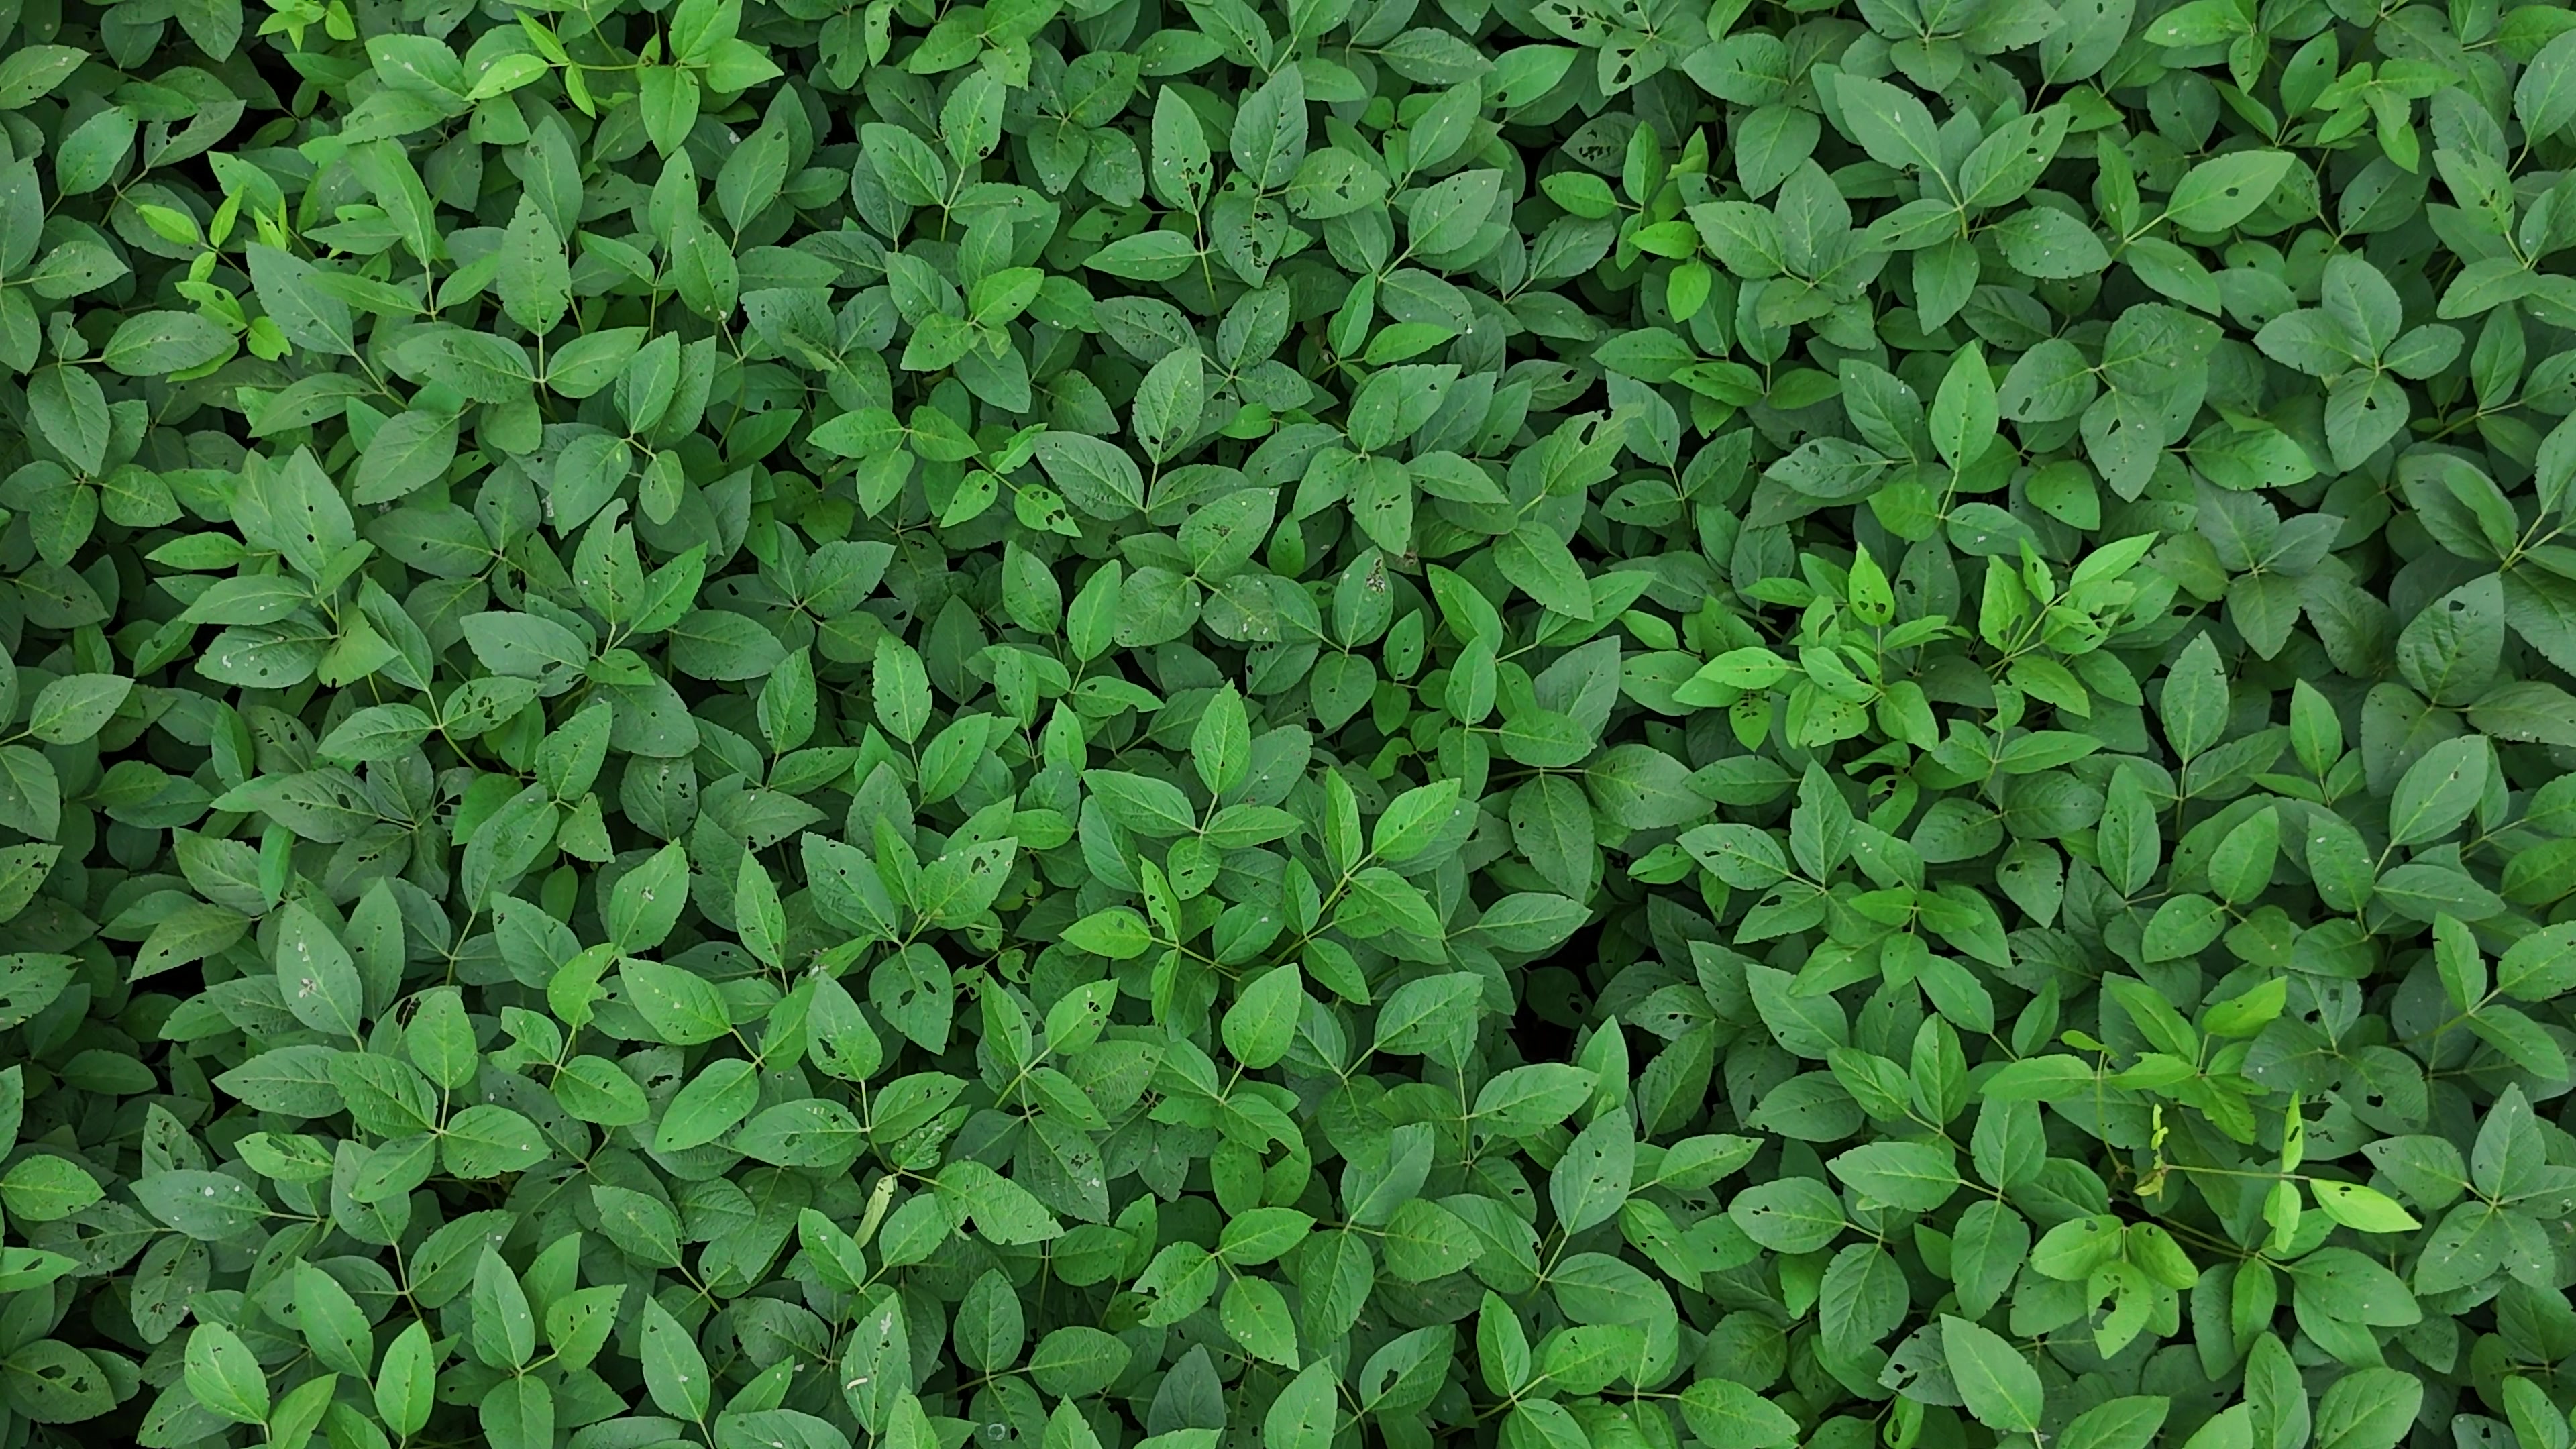
Label: Semilooper_Pest